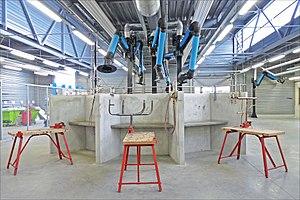
La plomberie est un métier très ancien, dont l'origine remonte à la construction des pyramides en Égypte antique ; attesté par des tuyaux en cuivre vieux de 4 500 ans, c'est un métier qui n'a cessé de s'améliorer et de se développer au cours des siècles et des générations de plombiers qui l'on servi.